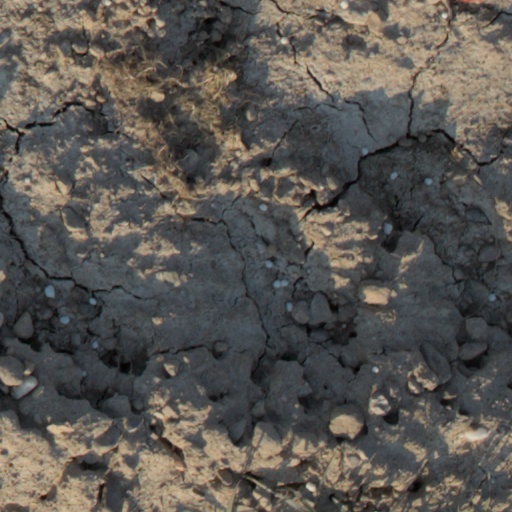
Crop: wheat